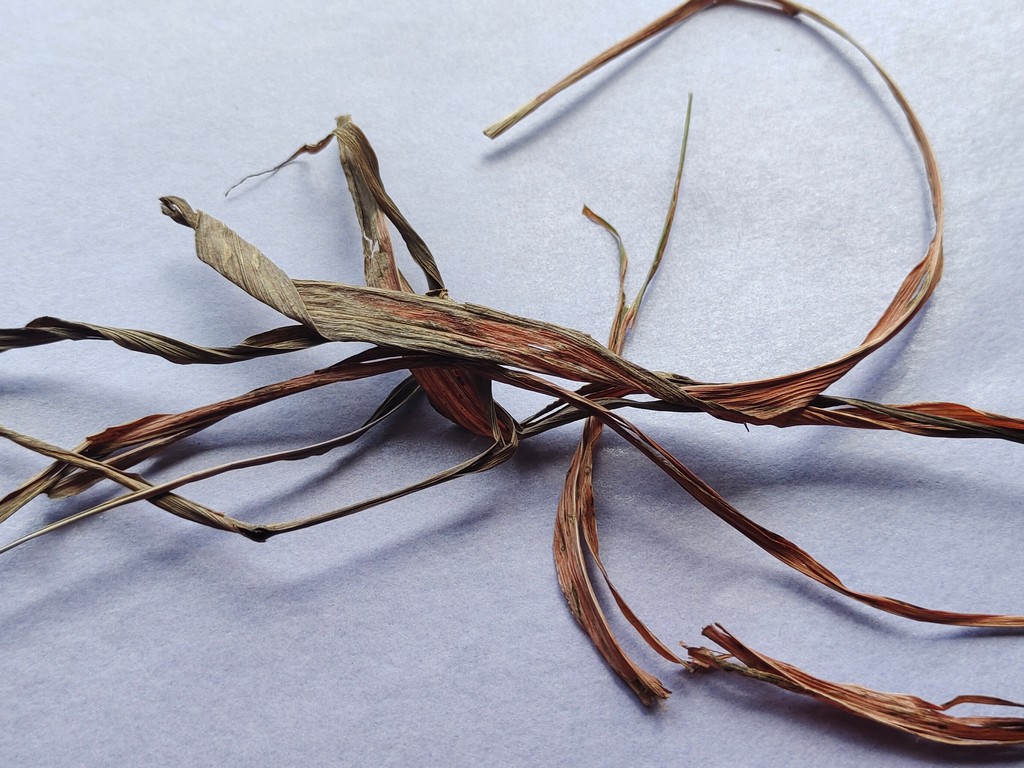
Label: Dried